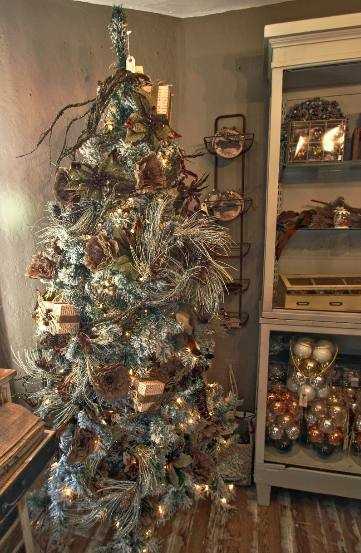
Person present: No